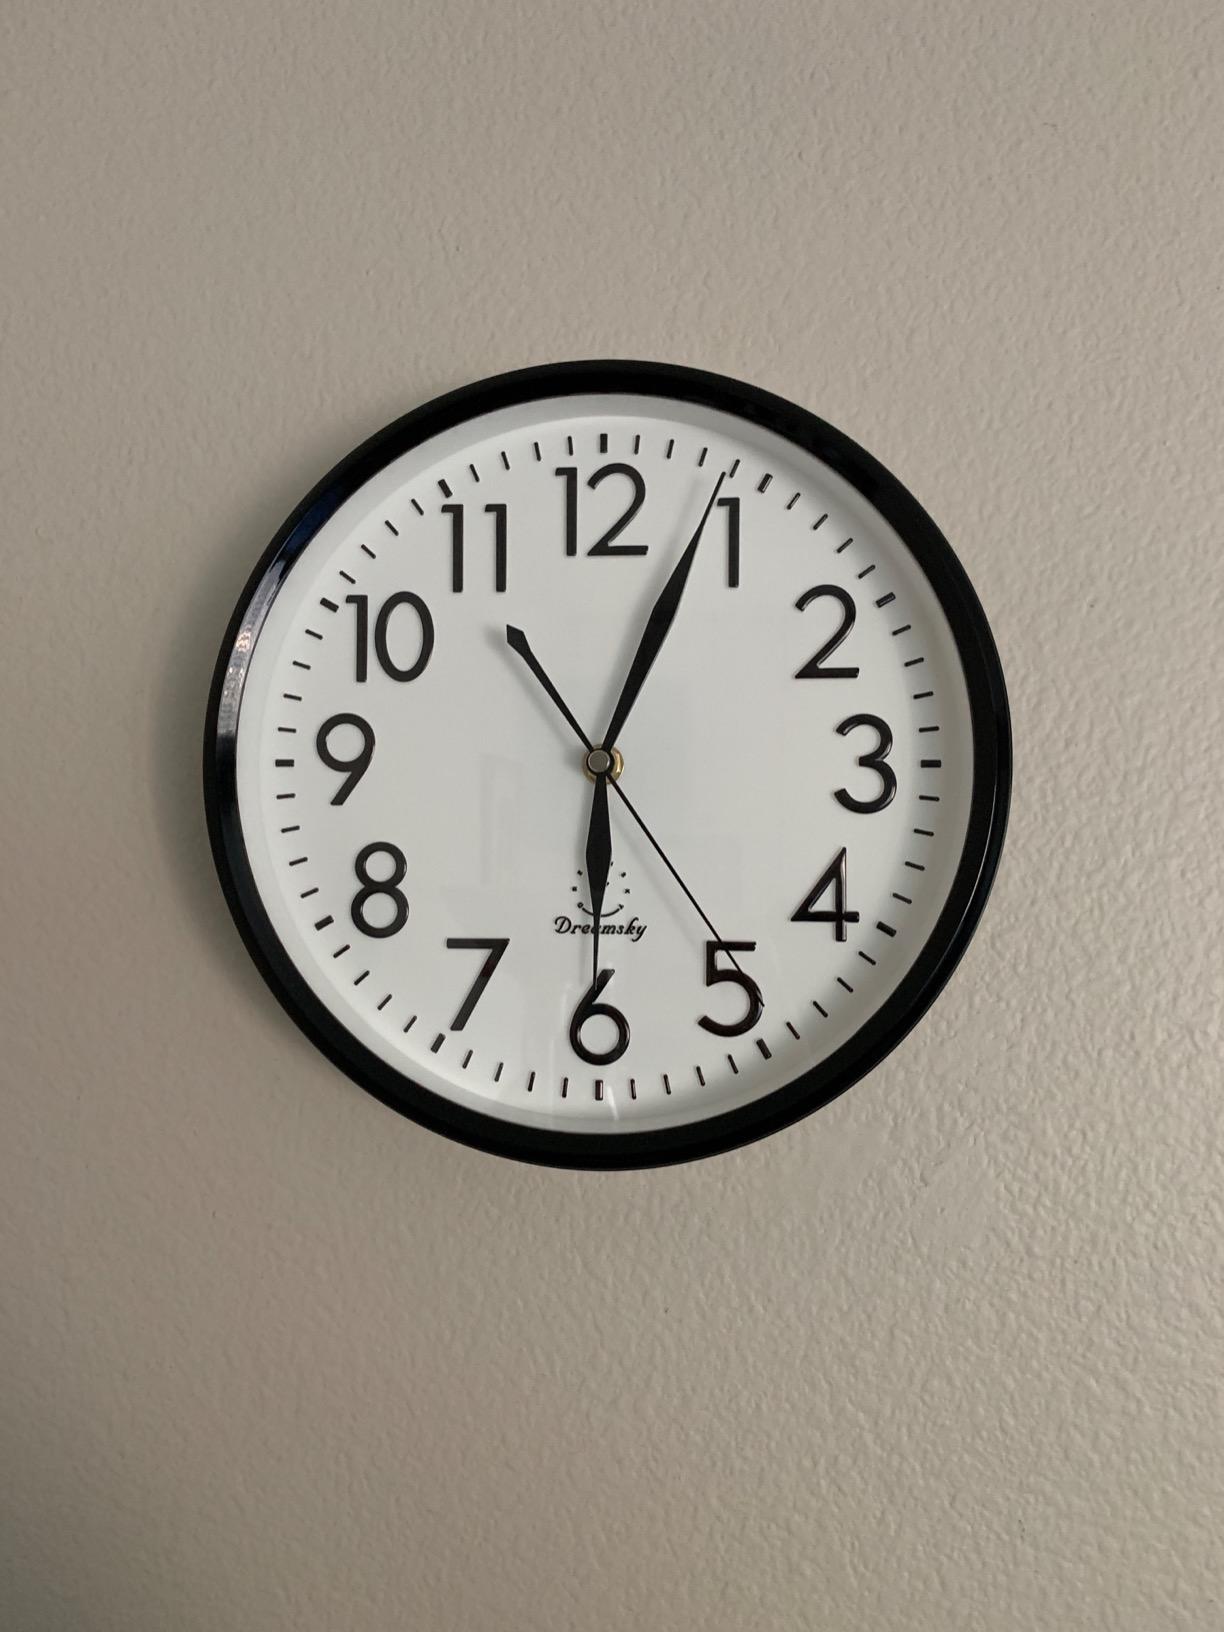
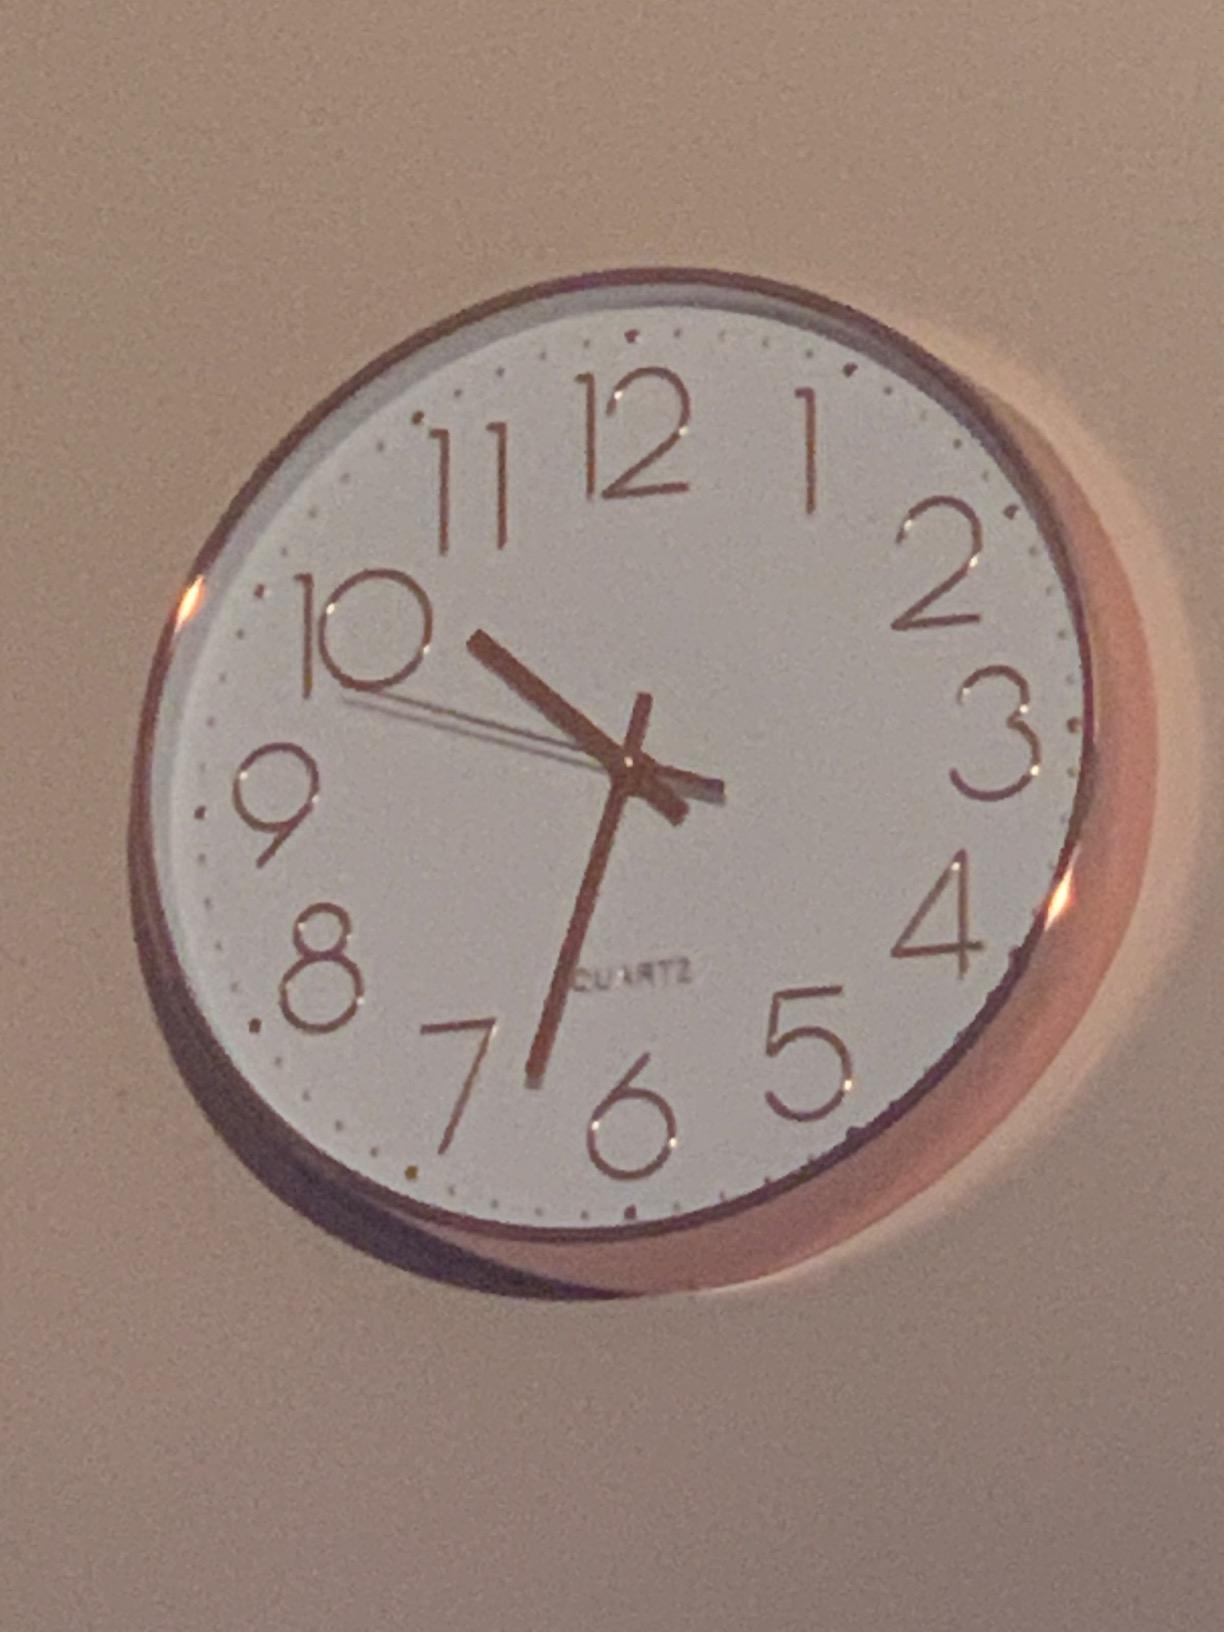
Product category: clock
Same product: no